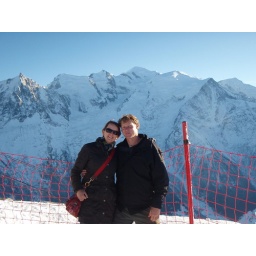
P1010077 in front of the white mountain